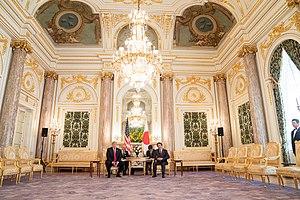
Le palais d'Akasaka, ou la maison des hôtes d'État, est l'une des deux résidences officielles du gouvernement du Japon. Le palais est construit à l'origine comme palais impérial du prince héritier en 1909.